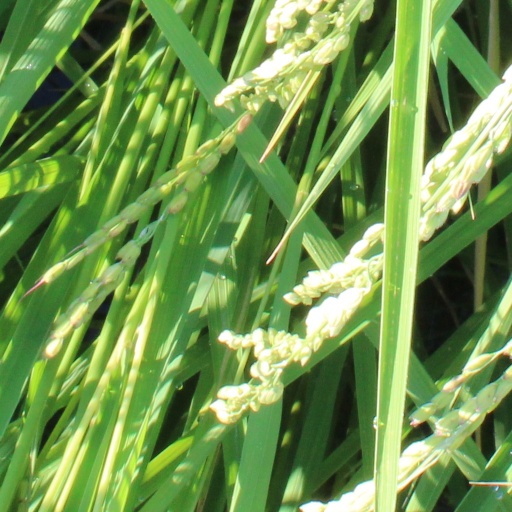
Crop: rice